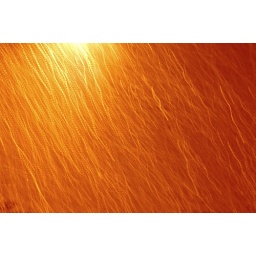
Snow at night , lit by a street lamp